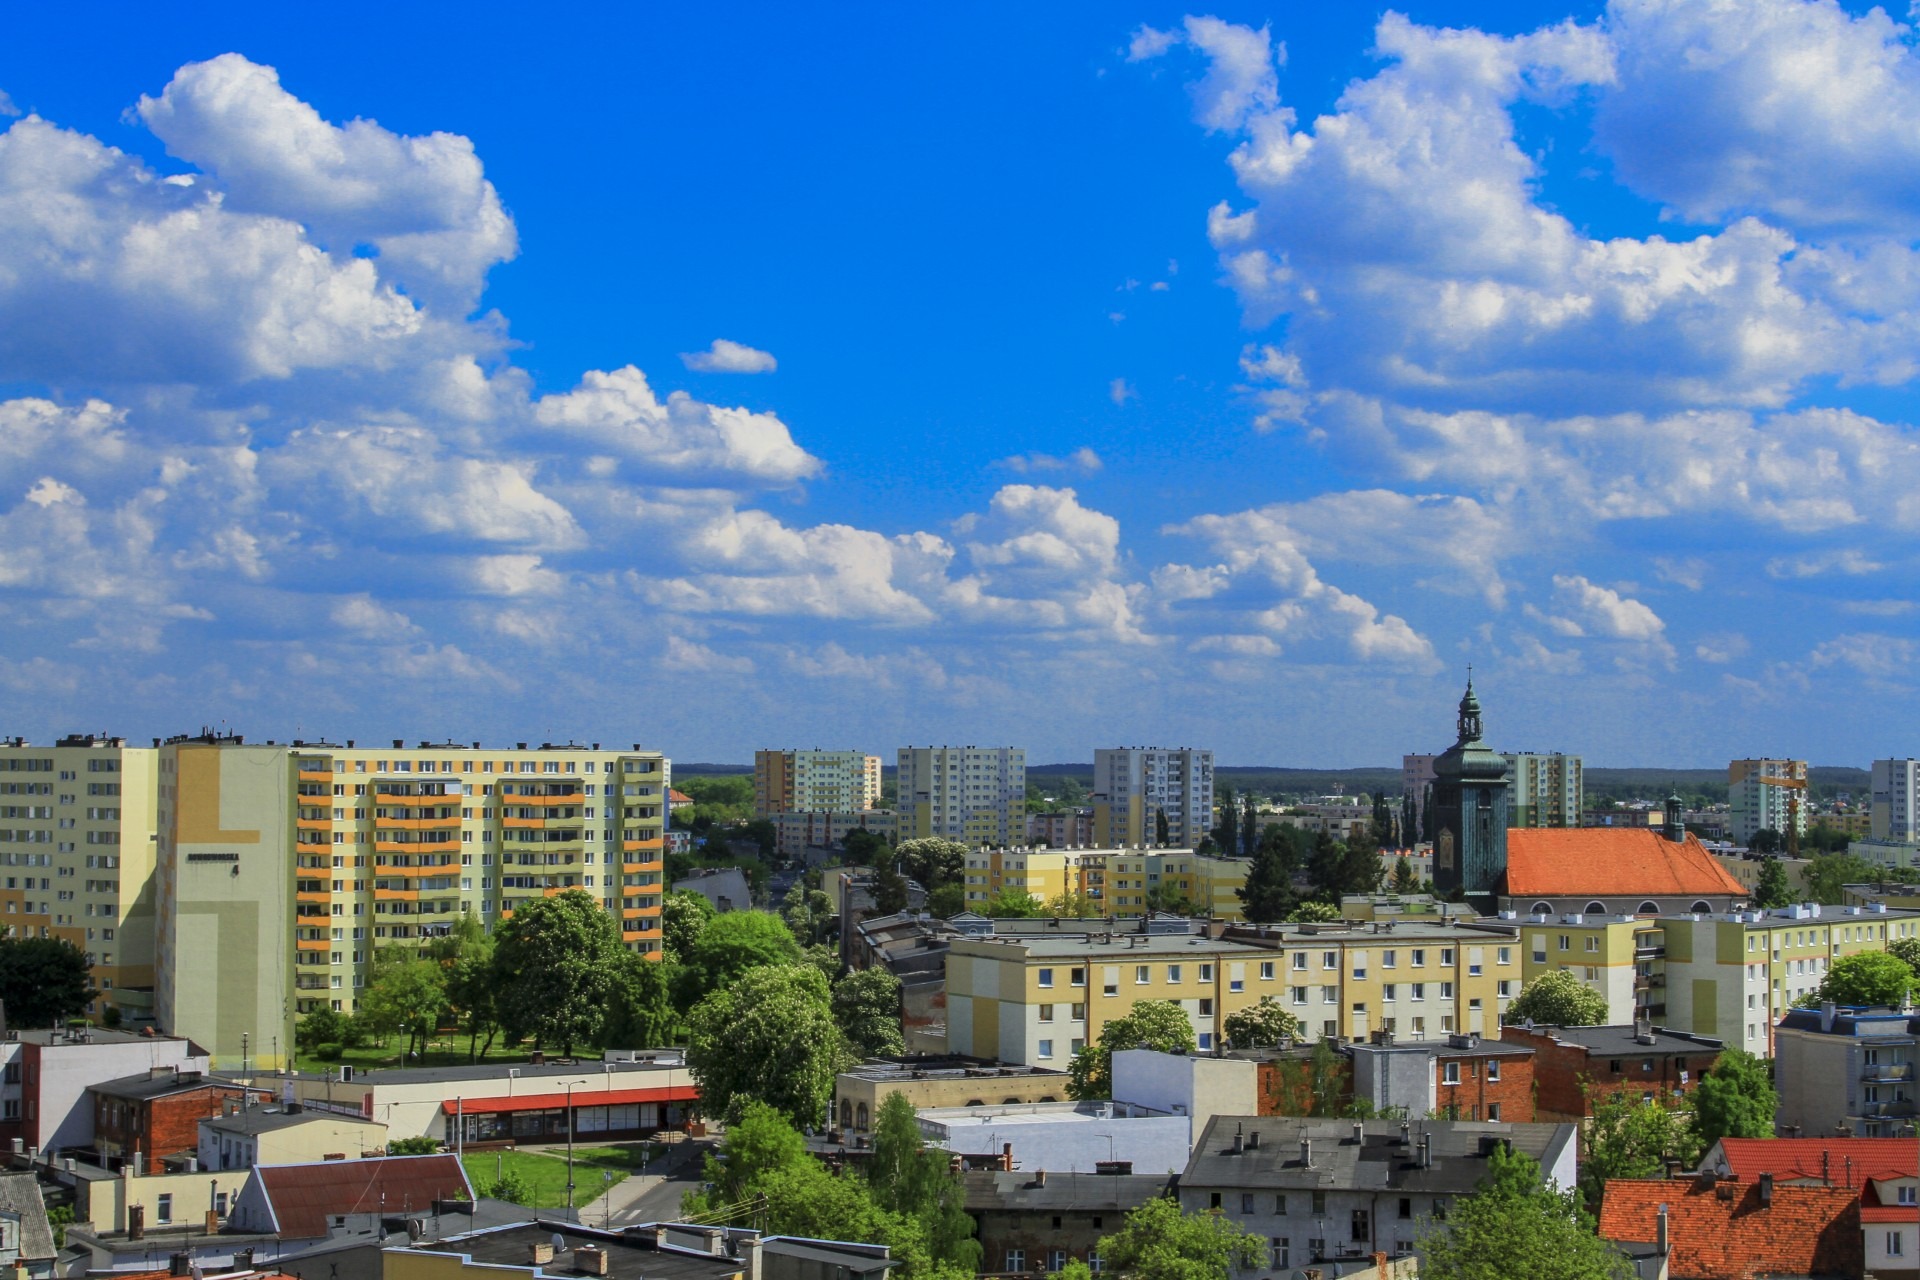
horizon, architecture, sky, skyline, town, view, building, city, skyscraper, urban, cityscape, panorama, downtown, suburb, tower, scenic, scenery, landmark, metropolitan, tower block, buildings, poland, estate, metropolis, neighbourhood, urban area, residential area, bydgoszcz, human settlement, metropolitan area